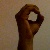
The image shows a hand gesture representing the letter 'O' in Indian Sign Language.